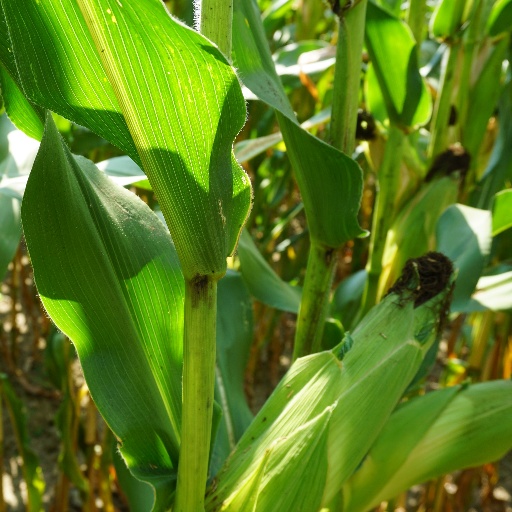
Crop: maize; corn